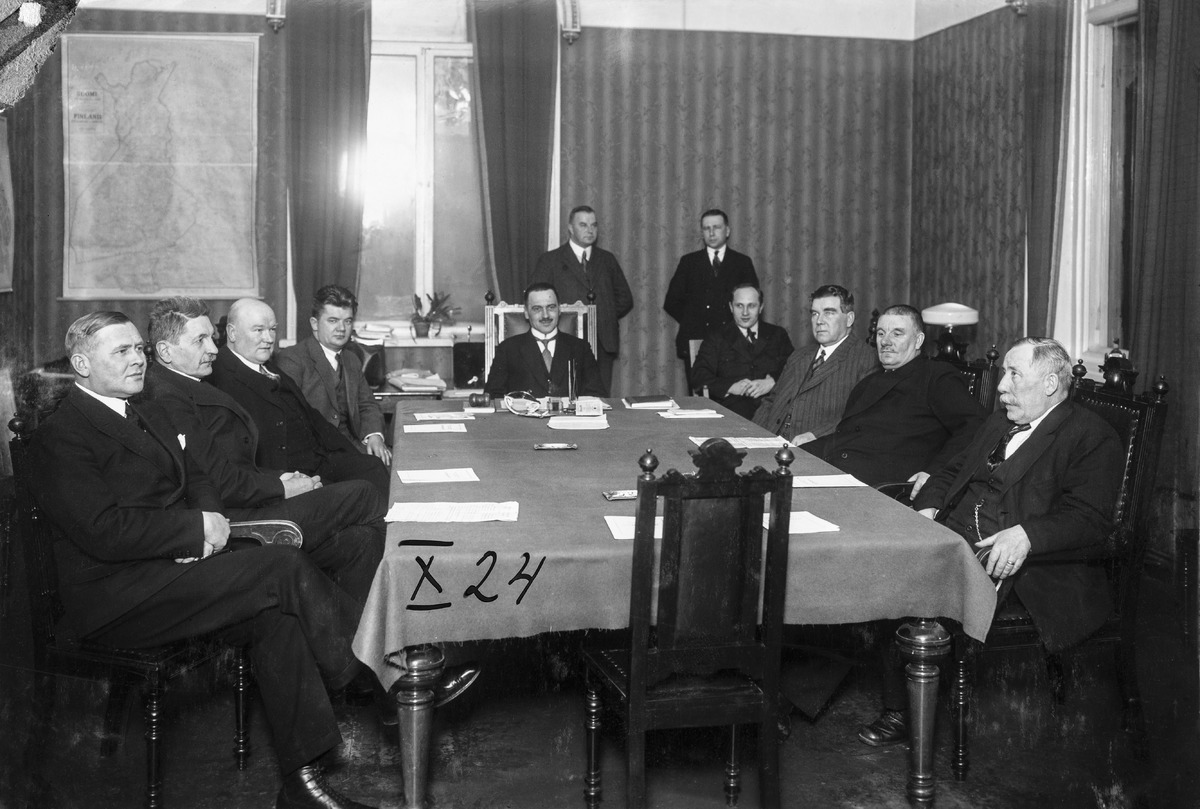
Oulun kaupunginhallitus ensimmäisessä istunnossaan
Oulu city government's first session
sisällön kuvaus: Oulun kaupunginhallitus ensimmäisessä istunnossaan 9.1.1931. content description: Oulu city government's first session on January 9, 1931.
Vuosi: 1931
Paikka: Suomi, Oulu, Suomi, Pohjois-Pohjanmaa, Oulu
Aiheet: sisäkuva; ryhmäkuva; kaupunginhallitukset; kokoukset; city governments; sessions; meetings